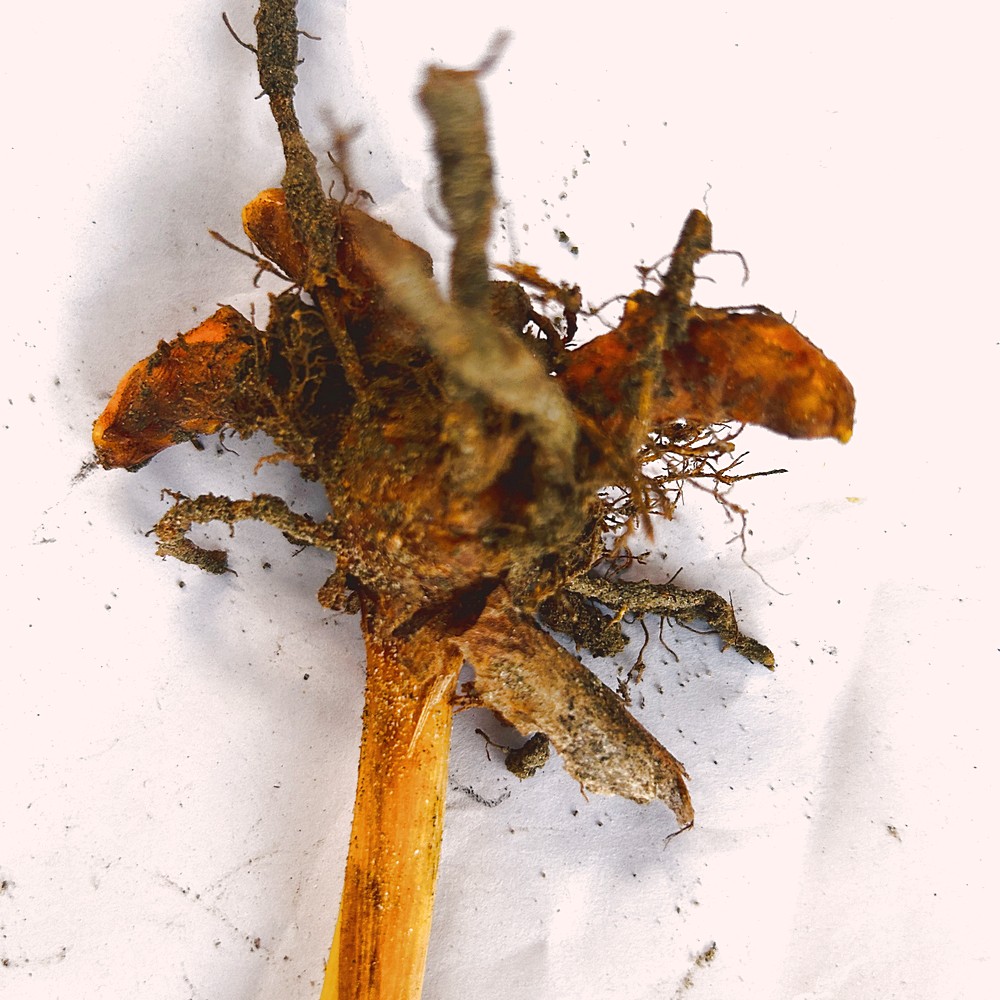
Label: Rhizome Disease Root